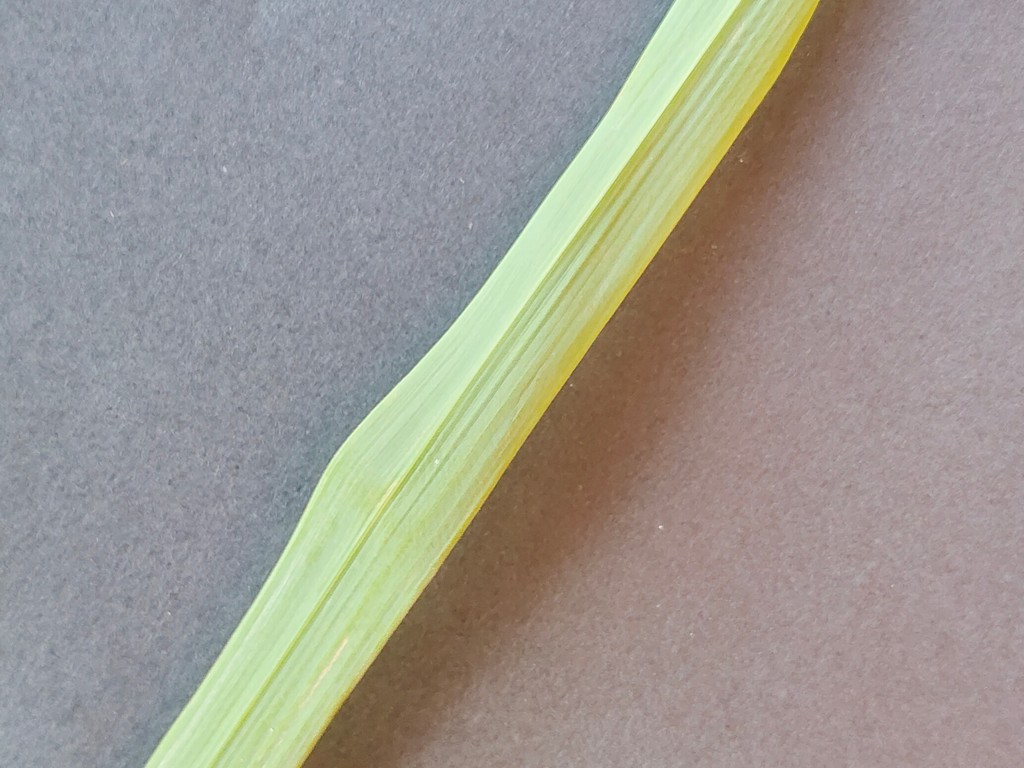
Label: Healthy